Church of Scientology

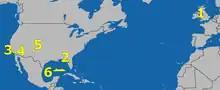
Locations of major Scientology centers in the United States and the United Kingdom: 1. Saint Hill Manor 2. Flag Land Base 3. PAC Base 4. Gold Base 5. Trementina Base 6. Flag ship, "Freewinds"

Hubbard moved to England shortly after founding Scientology, where he oversaw its worldwide development from an office in London for most of the 1950s. In 1959, he bought Saint Hill Manor, a Georgian manor house near the Sussex town of East Grinstead. During Hubbard's years at Saint Hill, he traveled extensively, providing lectures and training in Australia, South Africa in the United States, and developing materials that would eventually become Scientology's "core systematic theology and praxis". While in Saint Hill, Hubbard worked with a staff of nineteen and urged others to join. On September 14, 1959, he wrote: "Here, on half a hundred acres of lovely grounds in a mansion where we have not yet found all the bedrooms, we are handling the problems of administration and service for the world of Scientology. We are not very many here and as the sun never sets on Scientology we are very busy thetans."